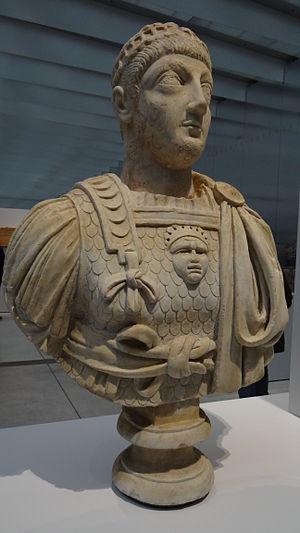
Italie vers 440 - Prince de la famille de l'empereur d'orient Théodose II (408-450)
Théodose II, né le 10 avril 401 et mort le 28 juillet 450, est un empereur romain. Il règne de 408 à sa mort. Son règne se caractérise par l'influence exercée par les fonctionnaires civils sur les affaires de l'État. Sa politique religieuse constitue un tournant dans l'évolution de l'Empire romain. En effet, il met en place l'essentiel de la législation visant à interdire le paganisme, et il intervient régulièrement dans la gestion des affaires de l'Église.